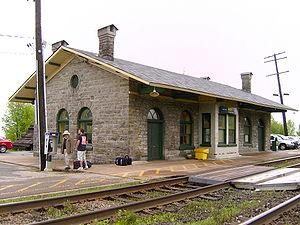
La gare de Port Hope à Port Hope est desservie par deux trains de Via Rail Canada.
Cet article recense les lieux patrimoniaux du comté de Northumberland inscrits au répertoire des lieux patrimoniaux du Canada, qu'ils soient de niveau provincial, fédéral ou municipal.